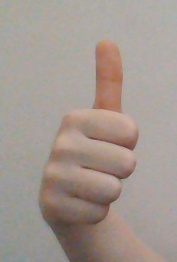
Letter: aleff